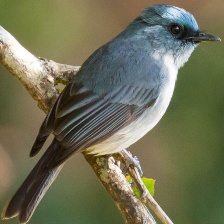
Species: INDIGO FLYCATCHER
Scientific name: EUMYIAS INDIGO